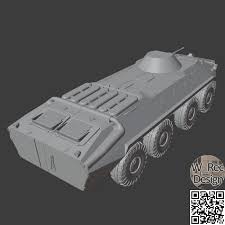
Label: BTR